Huckins Yacht Corporation

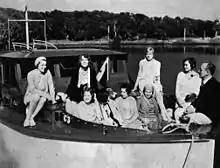
Maiden voyage of the Fairform Flyer. Frank Huckins, founder of Huckins Yacht Corporation, is seated on the right with a pipe.

Frank Pembroke Huckins came from a family that had been in the lumber business in Maine ever since his grandfather Pembroke Somerset Huckins, and his great-grandfather John Huckins, of Bangor, founded the P. S. Huckins Company in 1854.